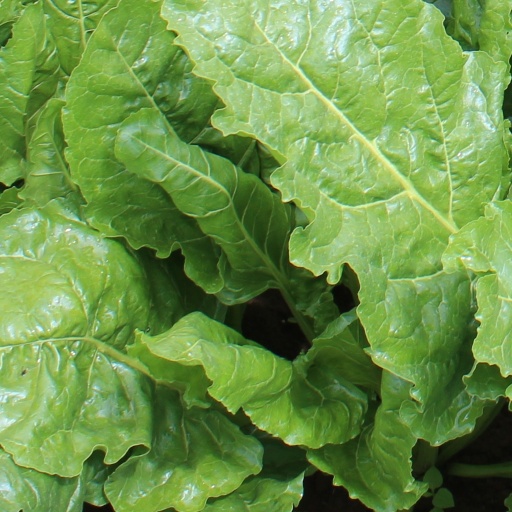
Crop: sugar beet